Tajiks

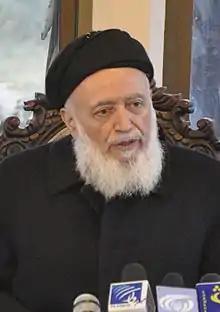

Tajiks make up around 84.3% of the population of Tajikistan. This number includes speakers of the Pamiri languages, including Wakhi and Shughni, and the Yaghnobi people who in the past were considered by the government of the Soviet Union nationalities separate from the Tajiks. In the 1926 and 1937 Soviet censuses, the Yaghnobis and Pamiri language speakers were counted as separate nationalities. After 1937, these groups were required to register as Tajiks.